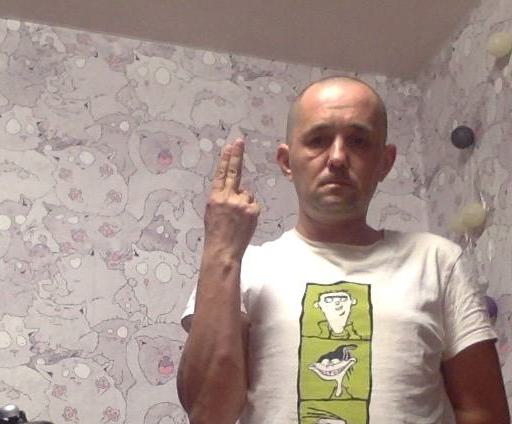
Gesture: two_up_inverted